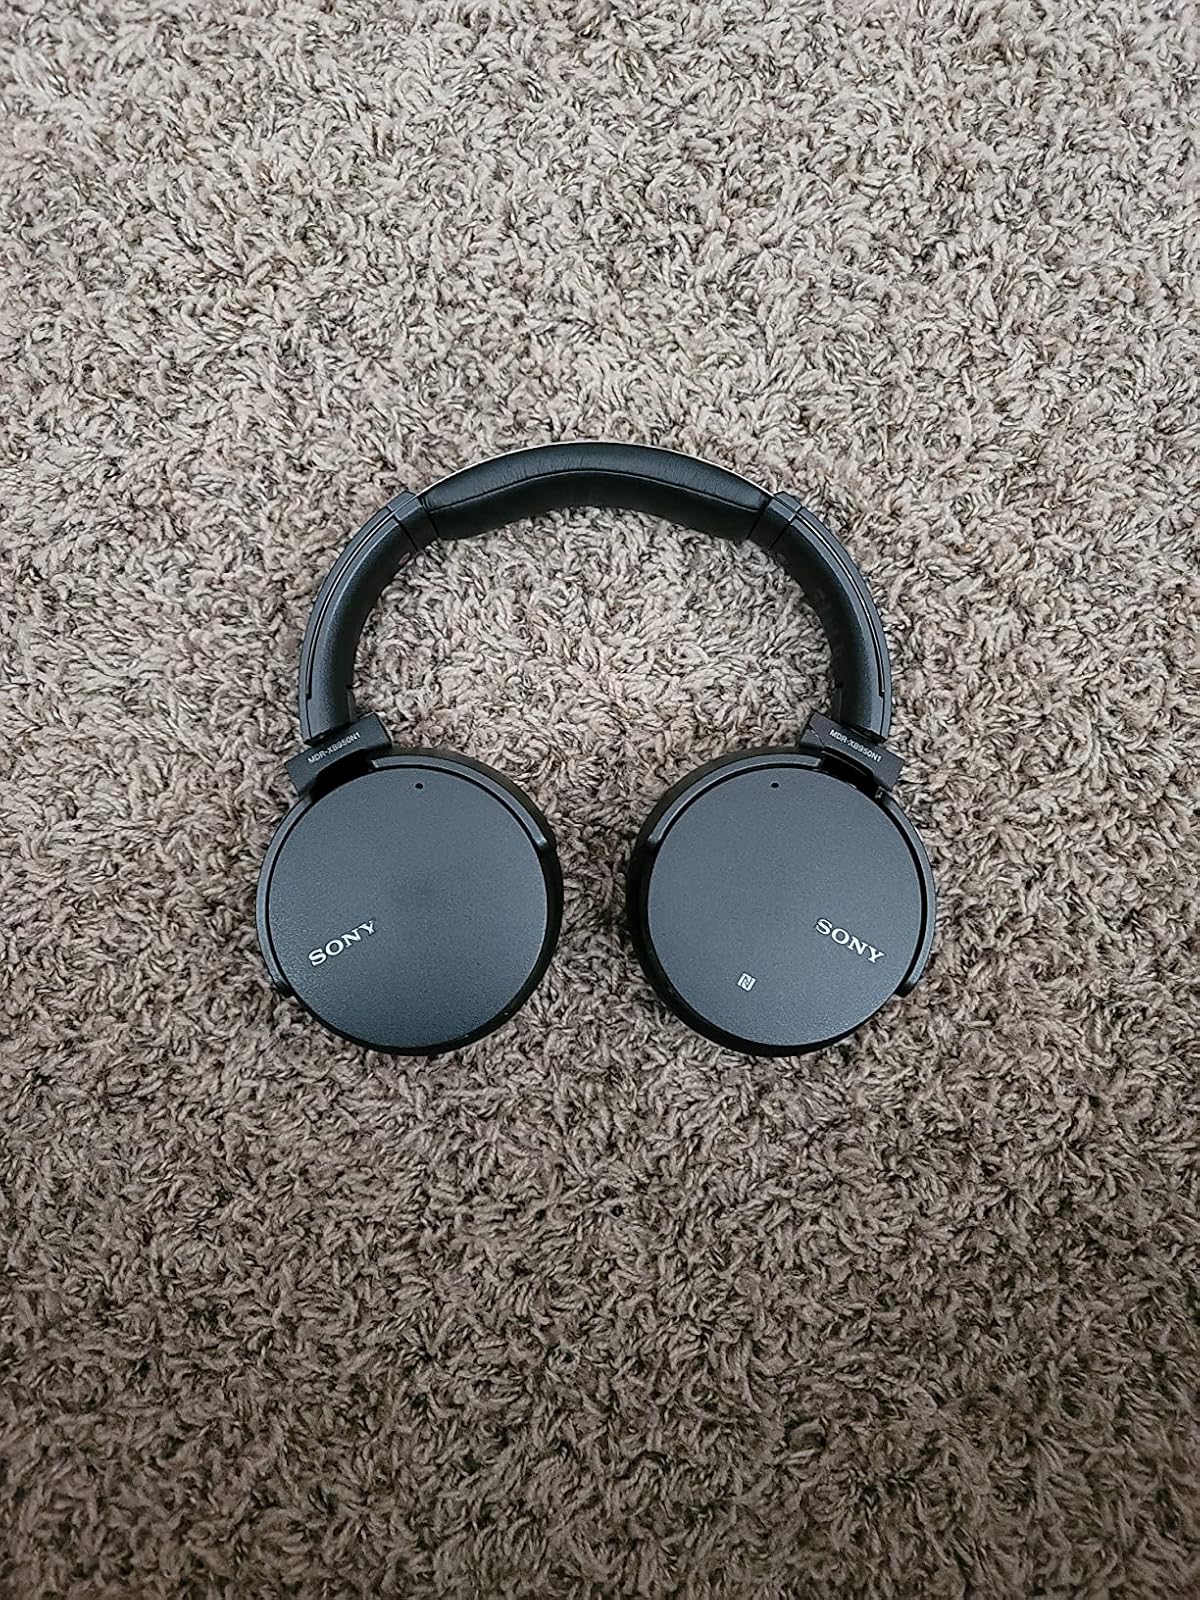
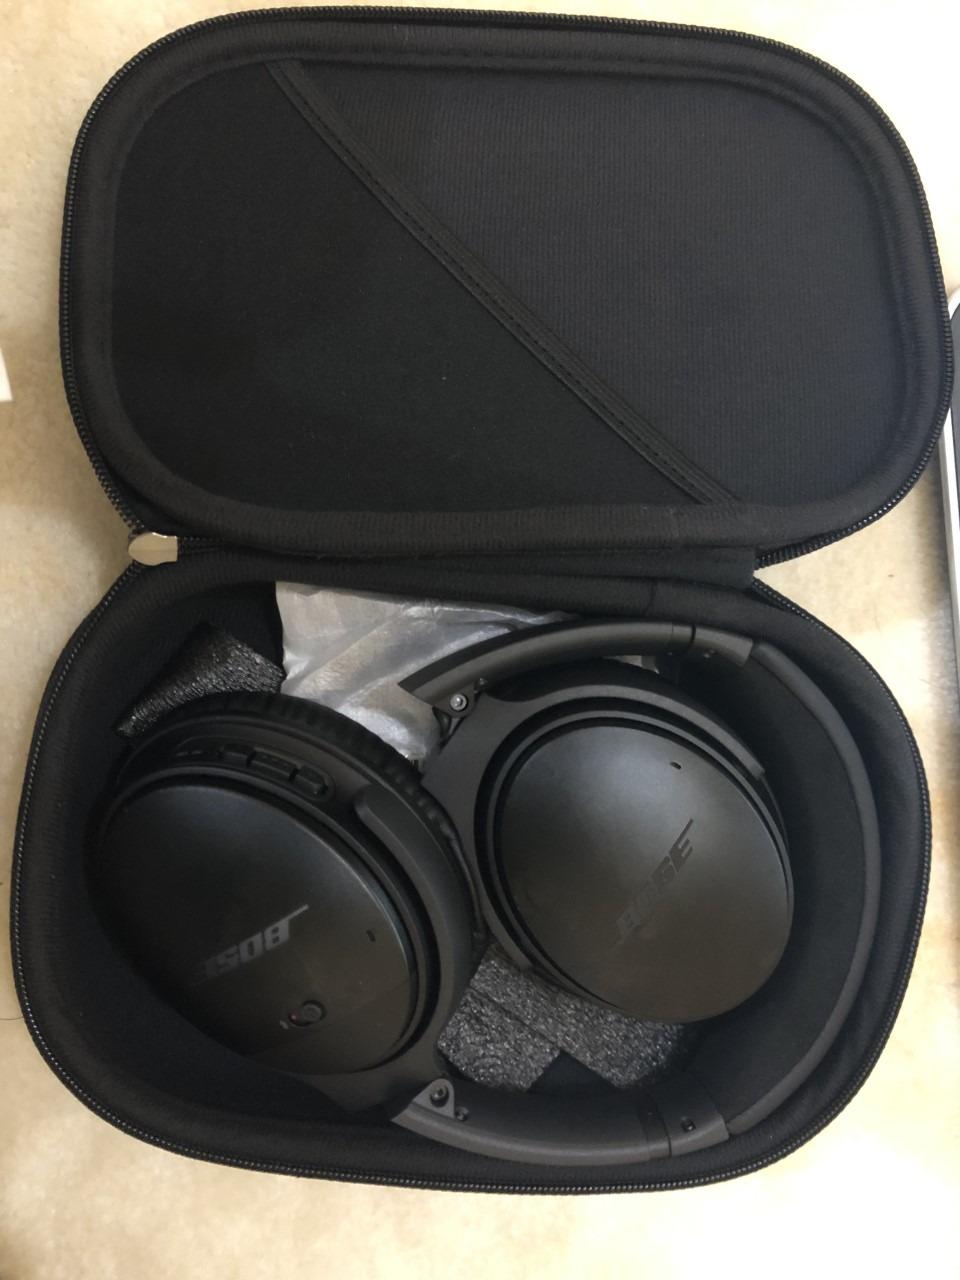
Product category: headphones
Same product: no